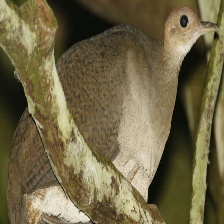
Species: GREAT TINAMOU
Scientific name: TINAMUS MAJOR